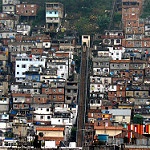
Scene: Outdoor